Alatri

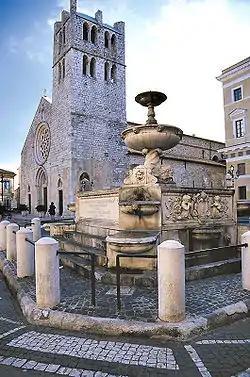
Church of "Santa Maria Maggiore" and "Fontana Pia".

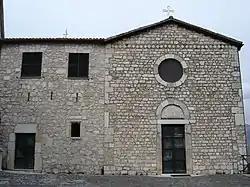
The ancient church of St. Sylvester.

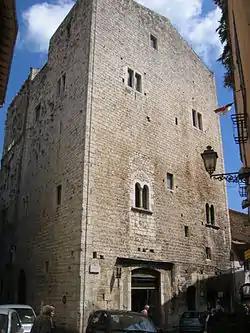
"Palazzo Gottifredo".

Chiappitto, Pacciano, Porpuro, Valle Santa Maria, Carvarola, Capranica, Fontana Vecchia, Maddalena, Piedimonte, Madonna delle Grazie, Melegranate, Montecapraro, Vignola, Valle Carchera, Montesantangelo, Montelarena, Pezza, Allegra, Basciano, Pignano, Castello, Collefreddo, Madonna del Pianto, Montelungo, Montereo, Monte San Marino, Pezzelle, Preturo, Sant'Antimo, San Valentino, Vallecupa, Vallefredda, Valle Pantano, Vallesacco, Valle S.Matteo, Villa Magna, Cassiano, Castagneto, Fraschette, Seritico, Santa Caterina, Vicero, Aiello, Canarolo, Collelavena, Costa San Vincenzo, Maranillo, Cavariccio, Colletraiano, Imbratto, Piano, S. Colomba, Scopigliette, Cucuruzzavolo, le Grotte, Magione, Mole Santa Maria, San Pancrazio, Vallemiccina, Sant'Emidio, Canale, Prati Giuliani, Quarticciolo, Quarti di Tecchiena, Tecchiena, Campello, Mole Bisleti, Cuione, Fontana Santo Stefano, Fontana Sistiliana, Frittola, S. Manno, Arillette, Collecuttrino, Colle del Papa, Laguccio, Montelena, Quercia d'Orlando, San Mattia, Carano, Fontana Scurano, Magliano, Cellerano, Fiume, Fiura, Fontana Santa, Riano, Abbadia, Case Paolone, Fontana Sambuco, Gaudo, Intignano, Colleprata.